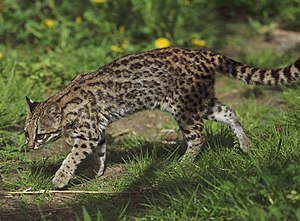
Dværgtigerkat
Dværgtigerkat, også kaldet sydamerikansk tigerkat eller oncilla eller tigerkat, lever i bjergskove og tropiske regnskove i Mellem- og Sydamerika. Den er aktiv om natten og i skumringen, men er også observeret om dagen.